Kisatchie National Forest

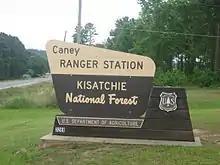
Caney Ranger Station at Homer in Claiborne Parish

The Caney Ranger district is located northeast of Shreveport south of the Arkansas state line near Homer, the seat of Claiborne Parish. It boasts the Sugar Cane National Recreation Trail along with Caney Lakes Recreation Area and Corney Lakes. The Caney Ranger District, unlike the rest of the Kisatchie National Forest, began its life in the hands of the Depression-era Resettlement Administration, which bought up marginal upland farmland. The Caney was not turned over to the Forest Service until 1959.